Hancock County Courthouse (Ohio)

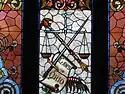
Typical stained glass window in the courthouse.

On May 30, 1913 the bathtub of Captain Charles Dwight Sigsbee recovered from the shipwreck of the USS "Maine" was publicly displayed for the first time at the Hancock County Courthouse.